Economic and logistical aspects of the Napoleonic Wars

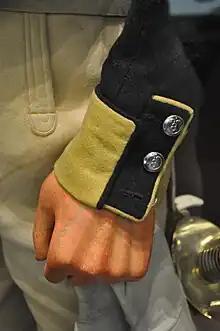
Detail of the sleeve facings, buttons and trimmings of a uniform of the 8th Cuirassier Regiment.

Numerous questions or instructions relating to these aspects of military operations can still be found in his voluminous correspondence, published later in the century by order of Napoleon III, and numerous imperial decrees also attest to this concern for military commissariat issues. In March 1806, for example, an imperial decree was issued on army subsistence (see below) and the organization of their distribution. In April 1815, on the eve of the Belgian campaign, the Emperor gave his Minister of War Louis Nicolas Davout various orders concerning, in particular, the manufacture of weapons and the establishment of armament depots and stores.